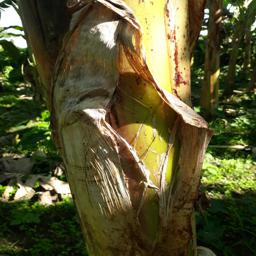
Label: PSEUDOSTEM WEEVIL